Sirin

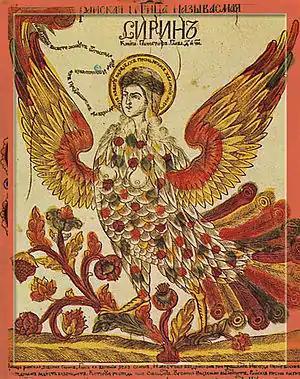
Sirin lubok print, 18th century

Sirin is a mythological creature of Russian legends, with the head of a beautiful woman and the body of a bird (usually an owl), borrowed from the siren of the Greek mythology. According to myth, the Sirin lived in Iriy or around the Euphrates River.